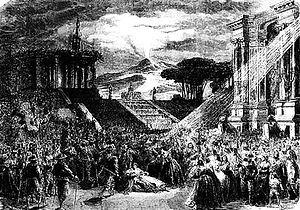
décor pour La Muette de Portici
Pierre-Luc-Charles Ciceri, né le 17 août 1782 à Saint-Cloud et mort le 22 août 1868 à Saint-Chéron, est un peintre et décorateur de théâtre français.